Hotan

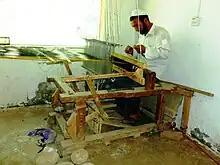
Silk weaving in Hotan

, there was about 100,000 acres (662,334 "mu") of cultivated land in Khotan.